Alex Burrows

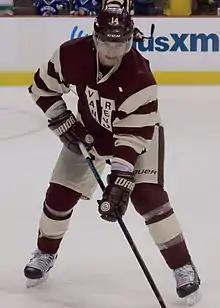
Burrows in the Canucks' commemorative Vancouver Millionaires jersey in March 2015

Due to rehabilitation from the shoulder surgery, Burrows missed the first ten games of the 2010–11 season. Continuing to play with the Sedins upon his return, he recorded 48 points (26 goals and 22 assists) in the final 72 games he would play in, sixth in team-scoring. Winning the Presidents' Trophy for the first time in franchise history, the Canucks entered the 2011 playoffs as the first seed in the West and matched up against the Blackhawks for the third consecutive year but this time in the first round as opposed to the second round the previous two years prior. With a 3–0 lead in the series, the Canucks lost their next three games, resulting in a game seven. In the deciding game, Burrows scored both Canucks goals on Blackhawks goaltender Corey Crawford, including the overtime winner after a turnover from Blackhawks defenseman Chris Campoli to defeat the defending Stanley Cup champion and eighth-seeded Blackhawks with a 4–3 series defeat. After defeating the Nashville Predators and San Jose Sharks in rounds two and three, the Canucks reached the Stanley Cup Finals for the first time in 17 years. Playing the Boston Bruins, Burrows received much attention in the series for allegedly biting opposing forward Patrice Bergeron during a scrum at the end of the first period in Game 1 of the series. While the two players were being held apart by a linesman, Burrows appears to be shown biting down on Bergeron's finger, while both players were pushing and shoving at one another. The incident was reviewed by the league, but was ruled unsuspendable with "no conclusive evidence that [he] intentionally bit [Bergeron's] finger." The following game, Burrows scored his second overtime-winner of the playoffs on Bruins' goaltender Tim Thomas, a part of a three-point effort (two goals and an assist on a Daniel Sedin goal earlier in the game). Occurring 11 seconds into the extra period, it was the second-fastest goal scored from the start of an overtime game in Stanley Cup Finals history (Montreal Canadiens forward Brian Skrudland scored nine seconds into overtime in Game 2 of the 1986 Stanley Cup Finals against the Calgary Flames). With two overtime goals in one playoff season, Burrows tied the NHL record, which was held by 28 other players. After leading two-games-to-none and eventually a three-games-to-two lead in the series, the Canucks went on to lose the Stanley Cup to the third-seeded Bruins in seven games losing the deciding seventh game 4–0 for the 4–3 series defeat, one win short from winning the Stanley Cup. Burrows finished the postseason with nine goals and eight assists for 17 points in all 25 games played.